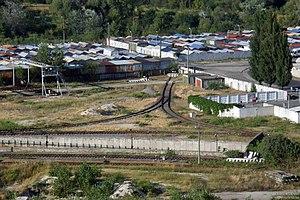
Une jonction triangulaire est une jonction ferroviaire entre trois voies ferrées, qui permet à chaque voie d'accéder directement à chacune des deux autres voies.